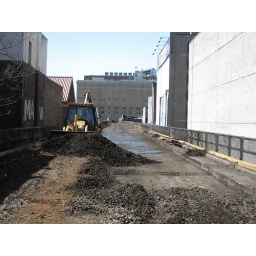
Workers clear the original rock ballast in order to repair the High Line's concrete structure.